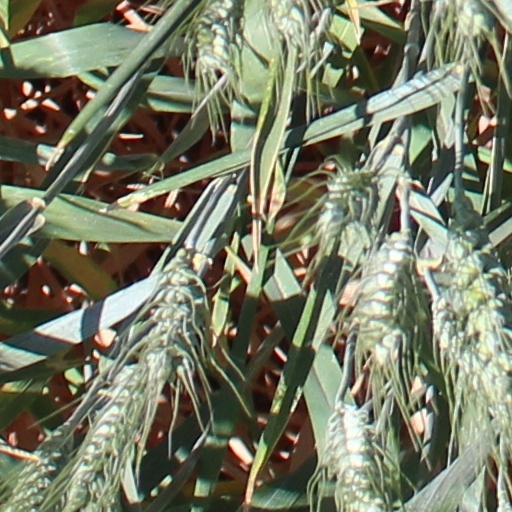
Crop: wheat